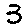
Label: 3